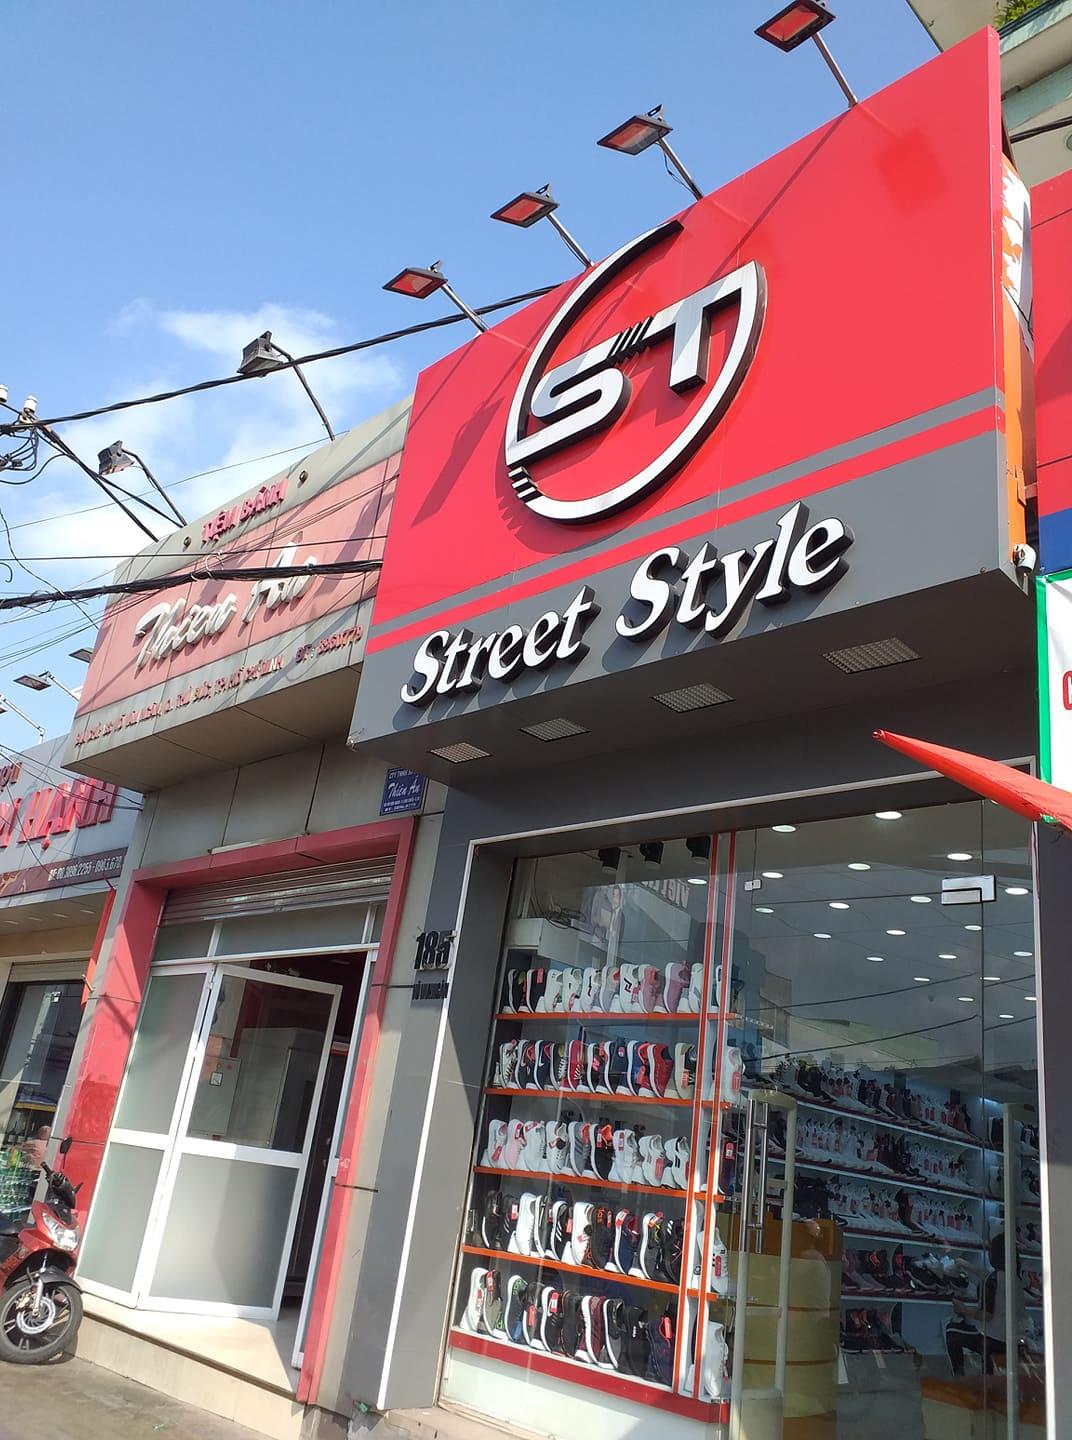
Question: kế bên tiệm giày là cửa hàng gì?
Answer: tiệm bánh thiên ân